Glastonbury Division

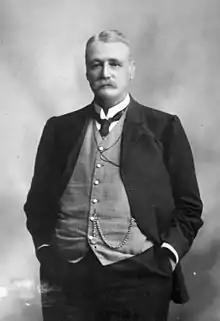
Francis Isidore Power, councillor of the Glastonbury Division

The Glastonbury Division is a former local government area in the Wide Bay–Burnett area of Queensland, Australia. Its headquarters were located in the town of Gympie.